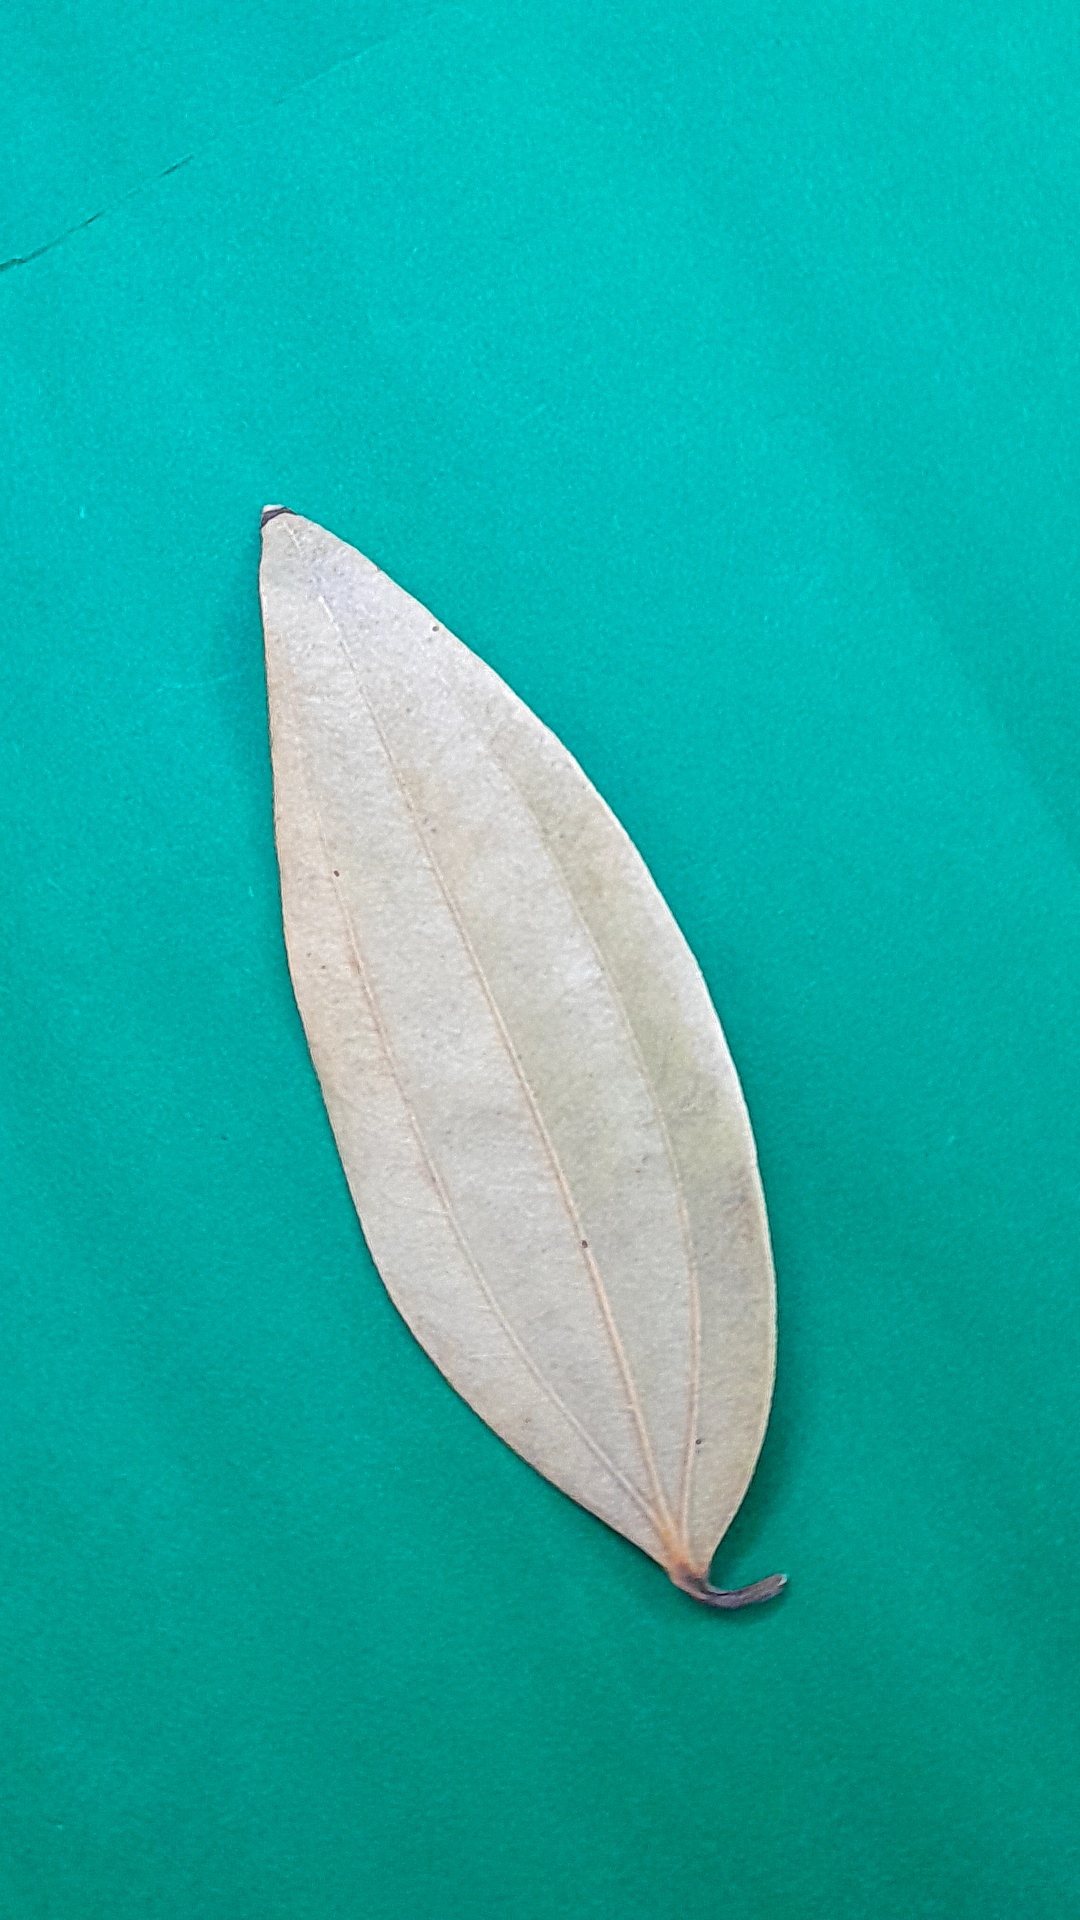
Label: Dry Leaf